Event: Nepal Earthquake
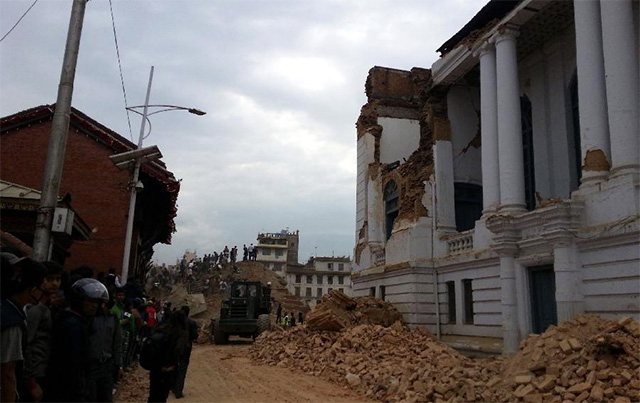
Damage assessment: damage